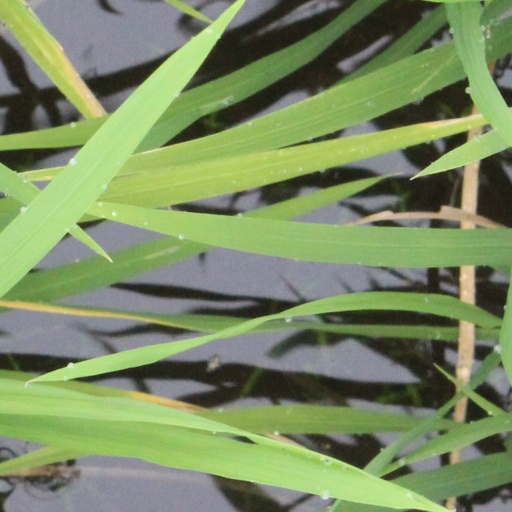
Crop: rice